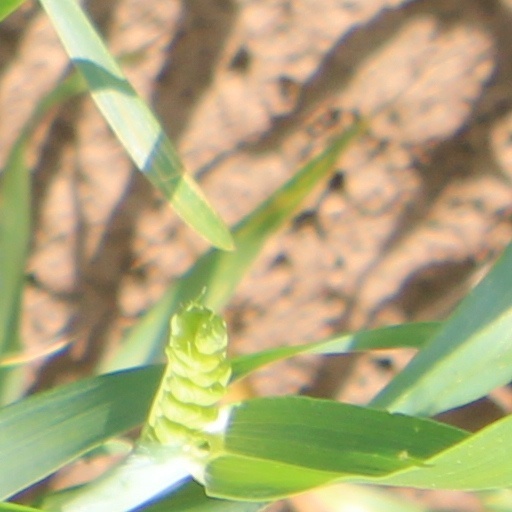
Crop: wheat